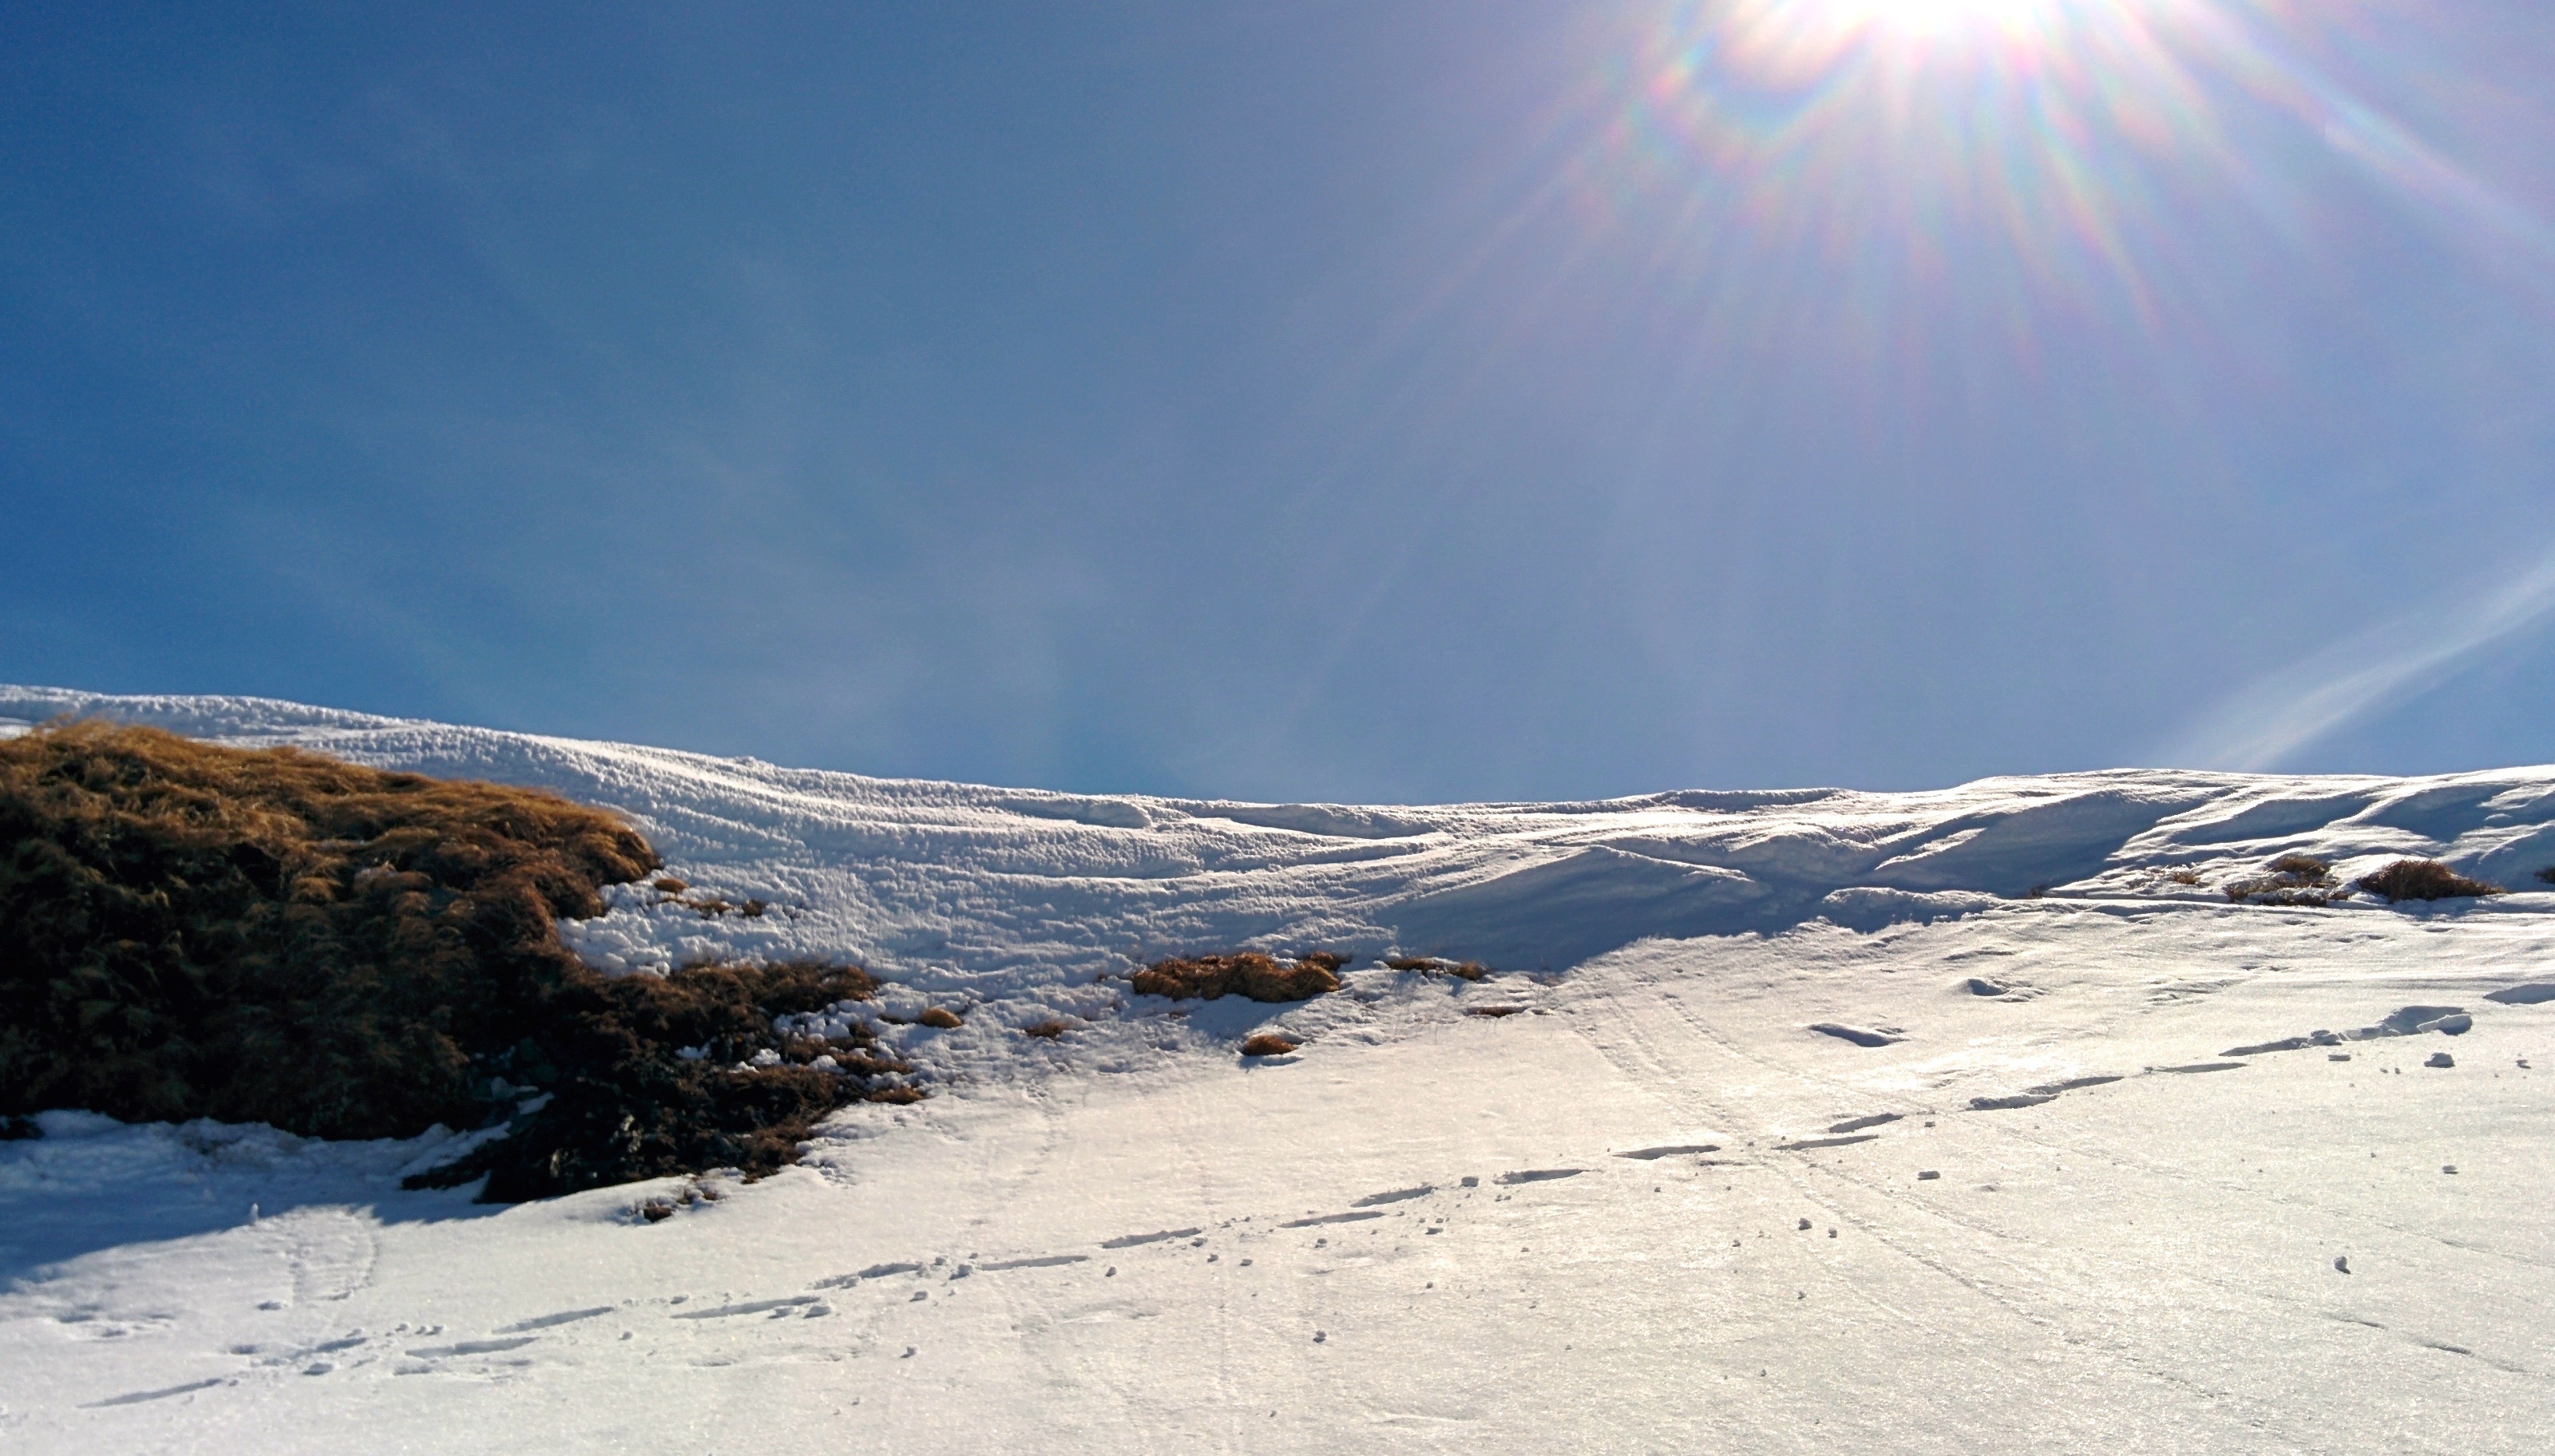
nature, mountain, snow, winter, cloud, sky, sun, sunlight, mountain range, weather, arctic, season, summit, winter sport, mountains, plateau, piste, landform, ski run, backcountry skiiing, mountainous landforms, geological phenomenon